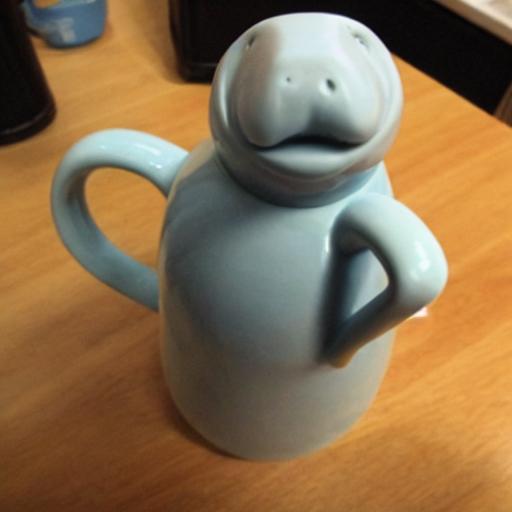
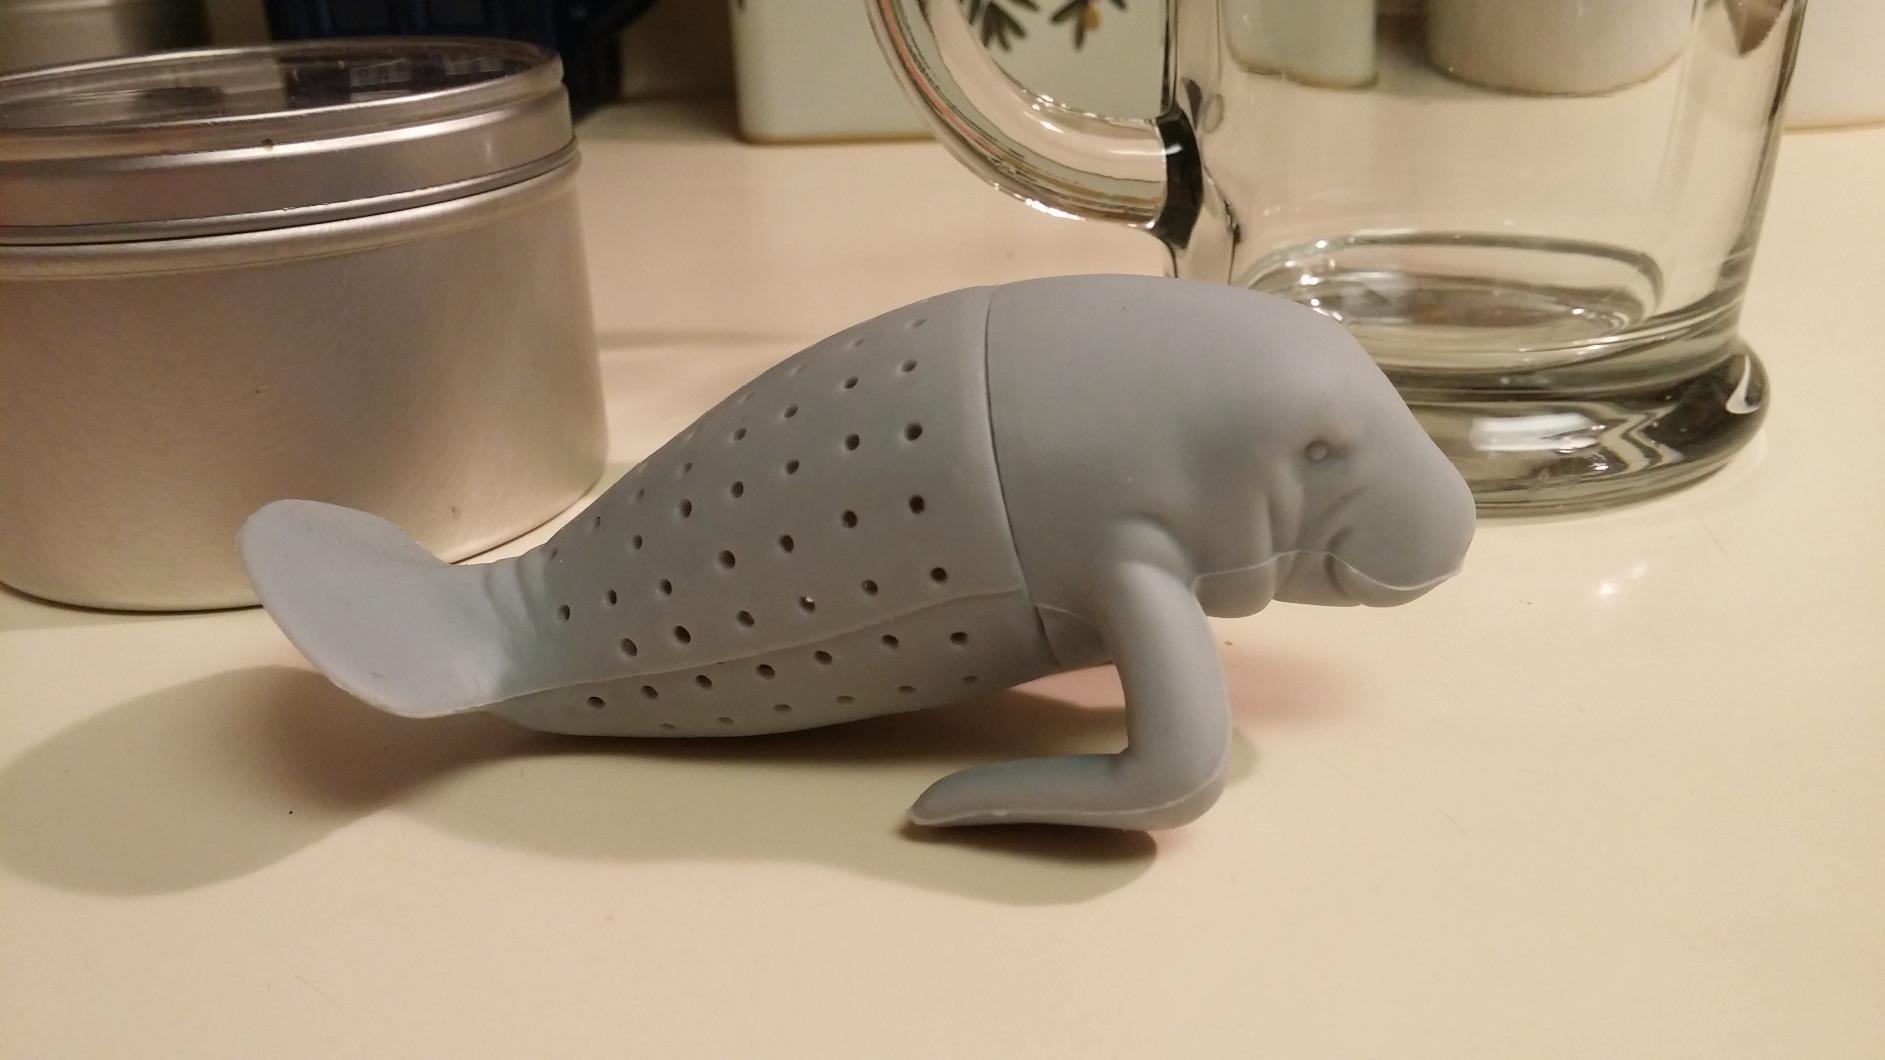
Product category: items_tea
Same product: no